Leadville Gunslinger

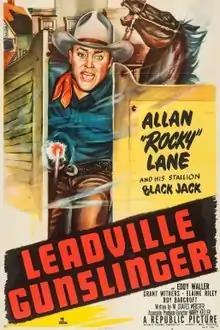
Theatrical release poster

Leadville Gunslinger is a 1952 American Western film directed by Harry Keller and starring Allan Lane, Elaine Riley and Eddy Waller.